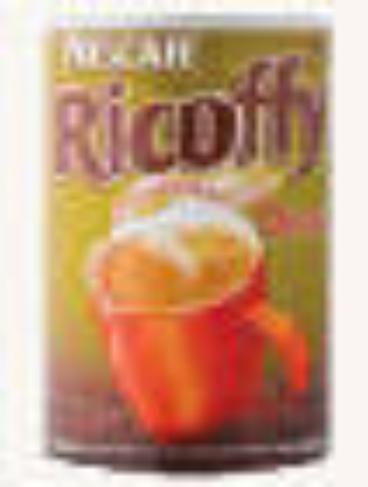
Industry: Food